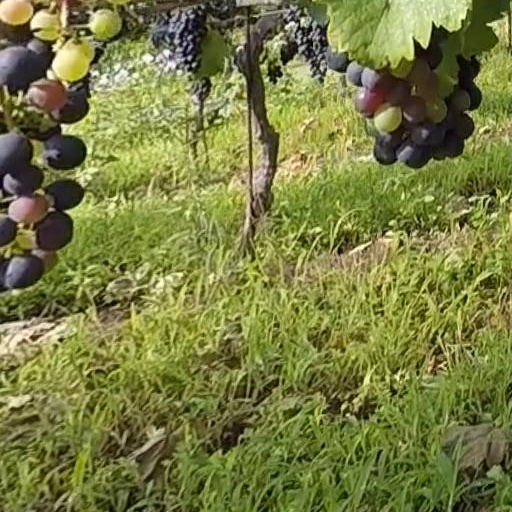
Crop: grape